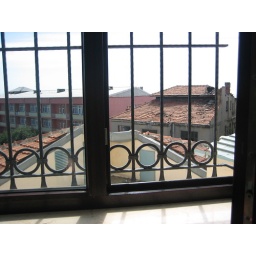
View from the hotel window part two... there were people living in that crumbling building to the right.